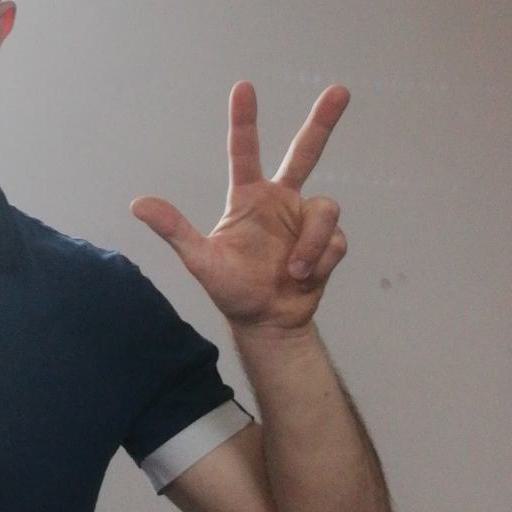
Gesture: three2